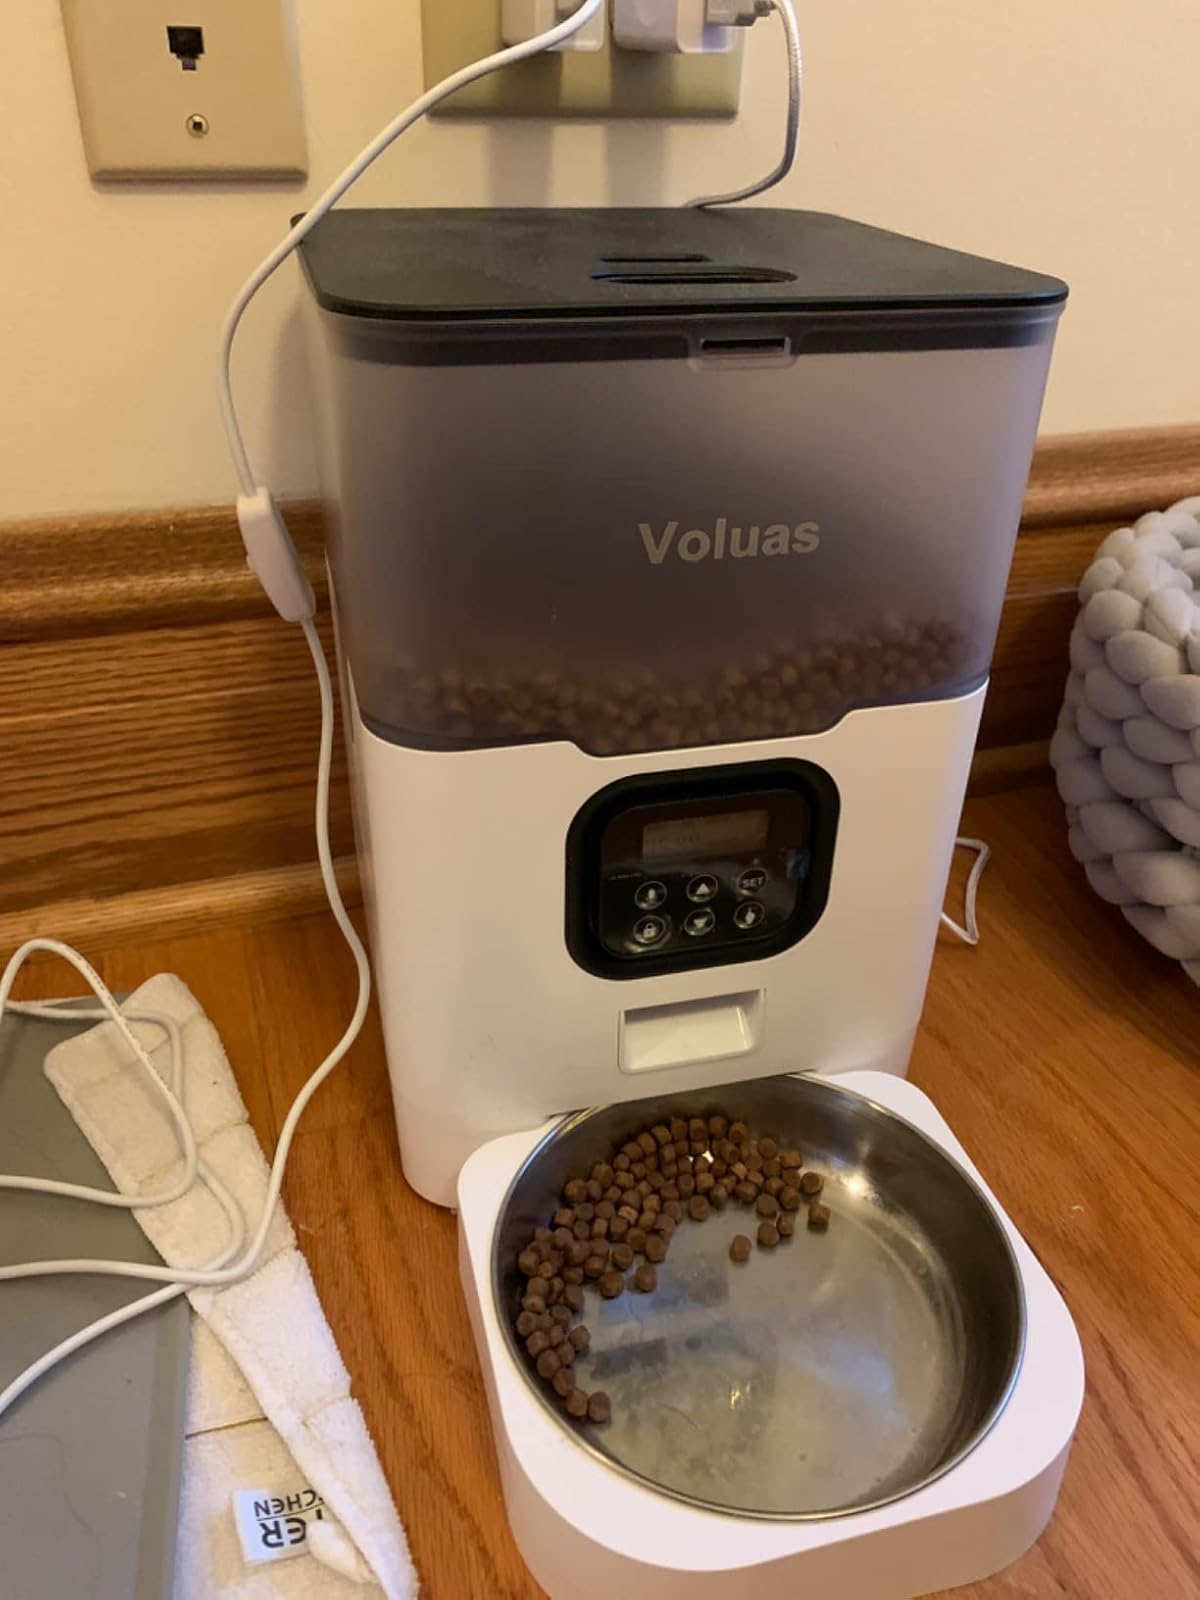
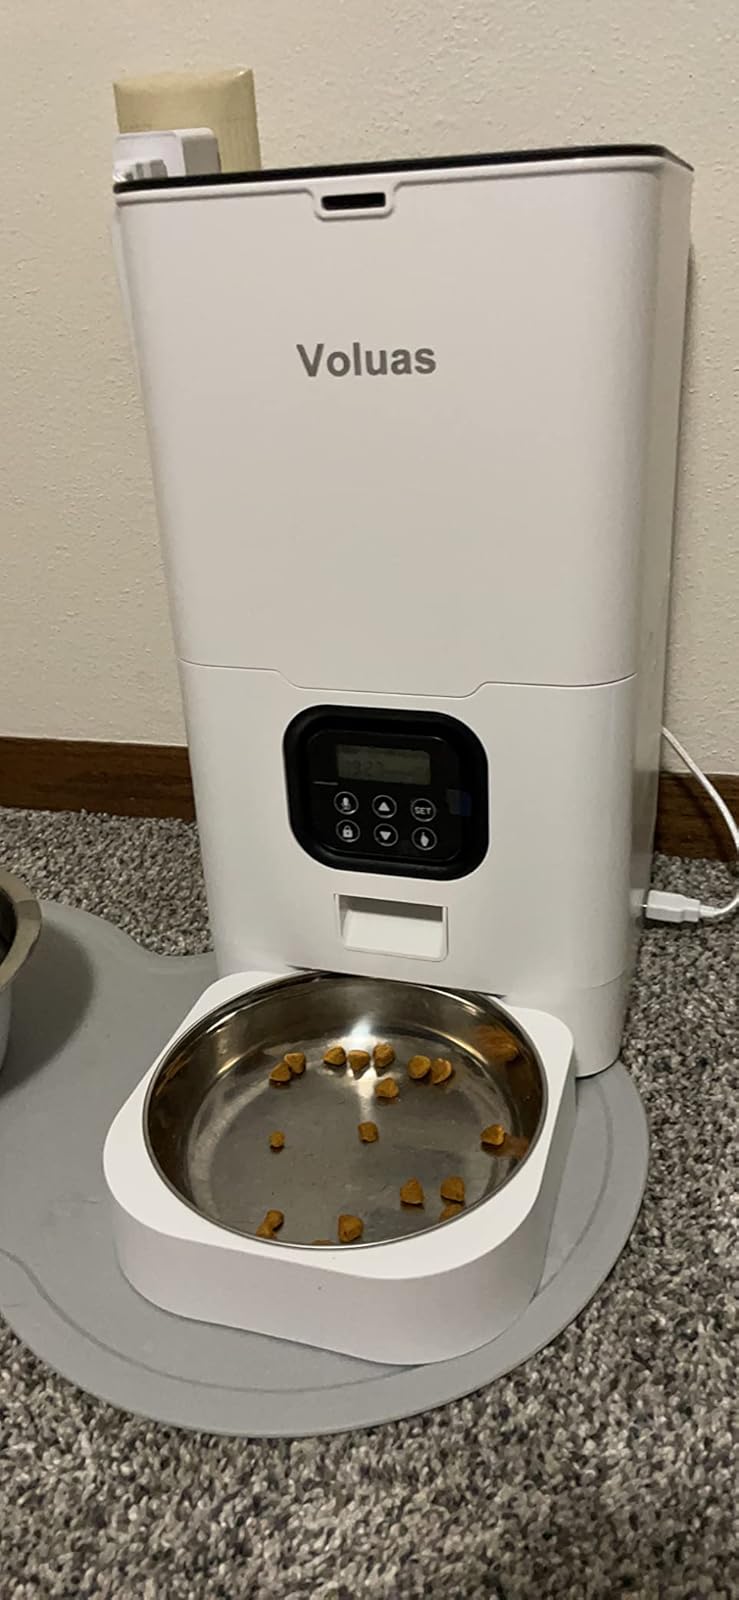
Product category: items_feeder
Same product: no